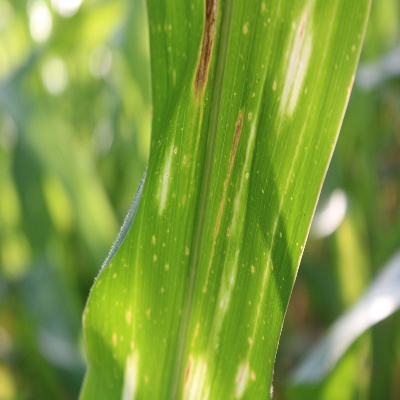
Crop: Maize
Condition: leaf spot